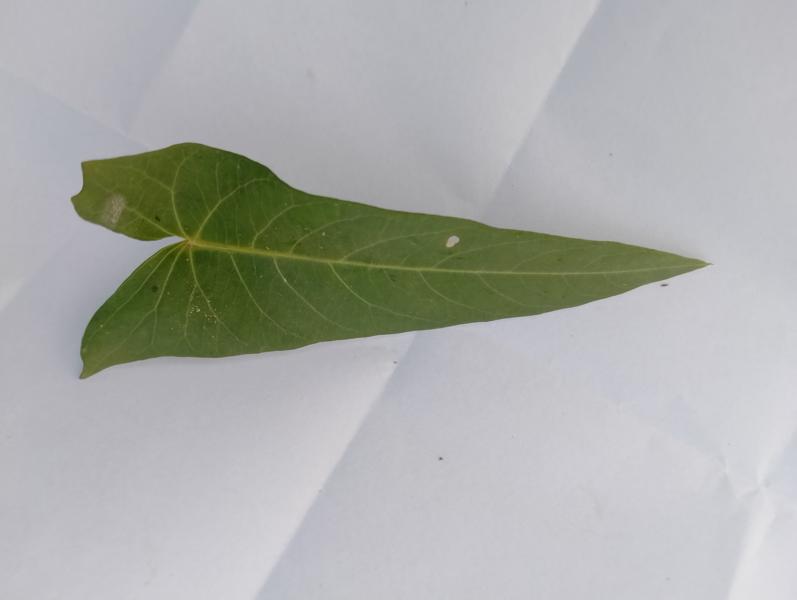
Weed species: Ipomoea aquatic